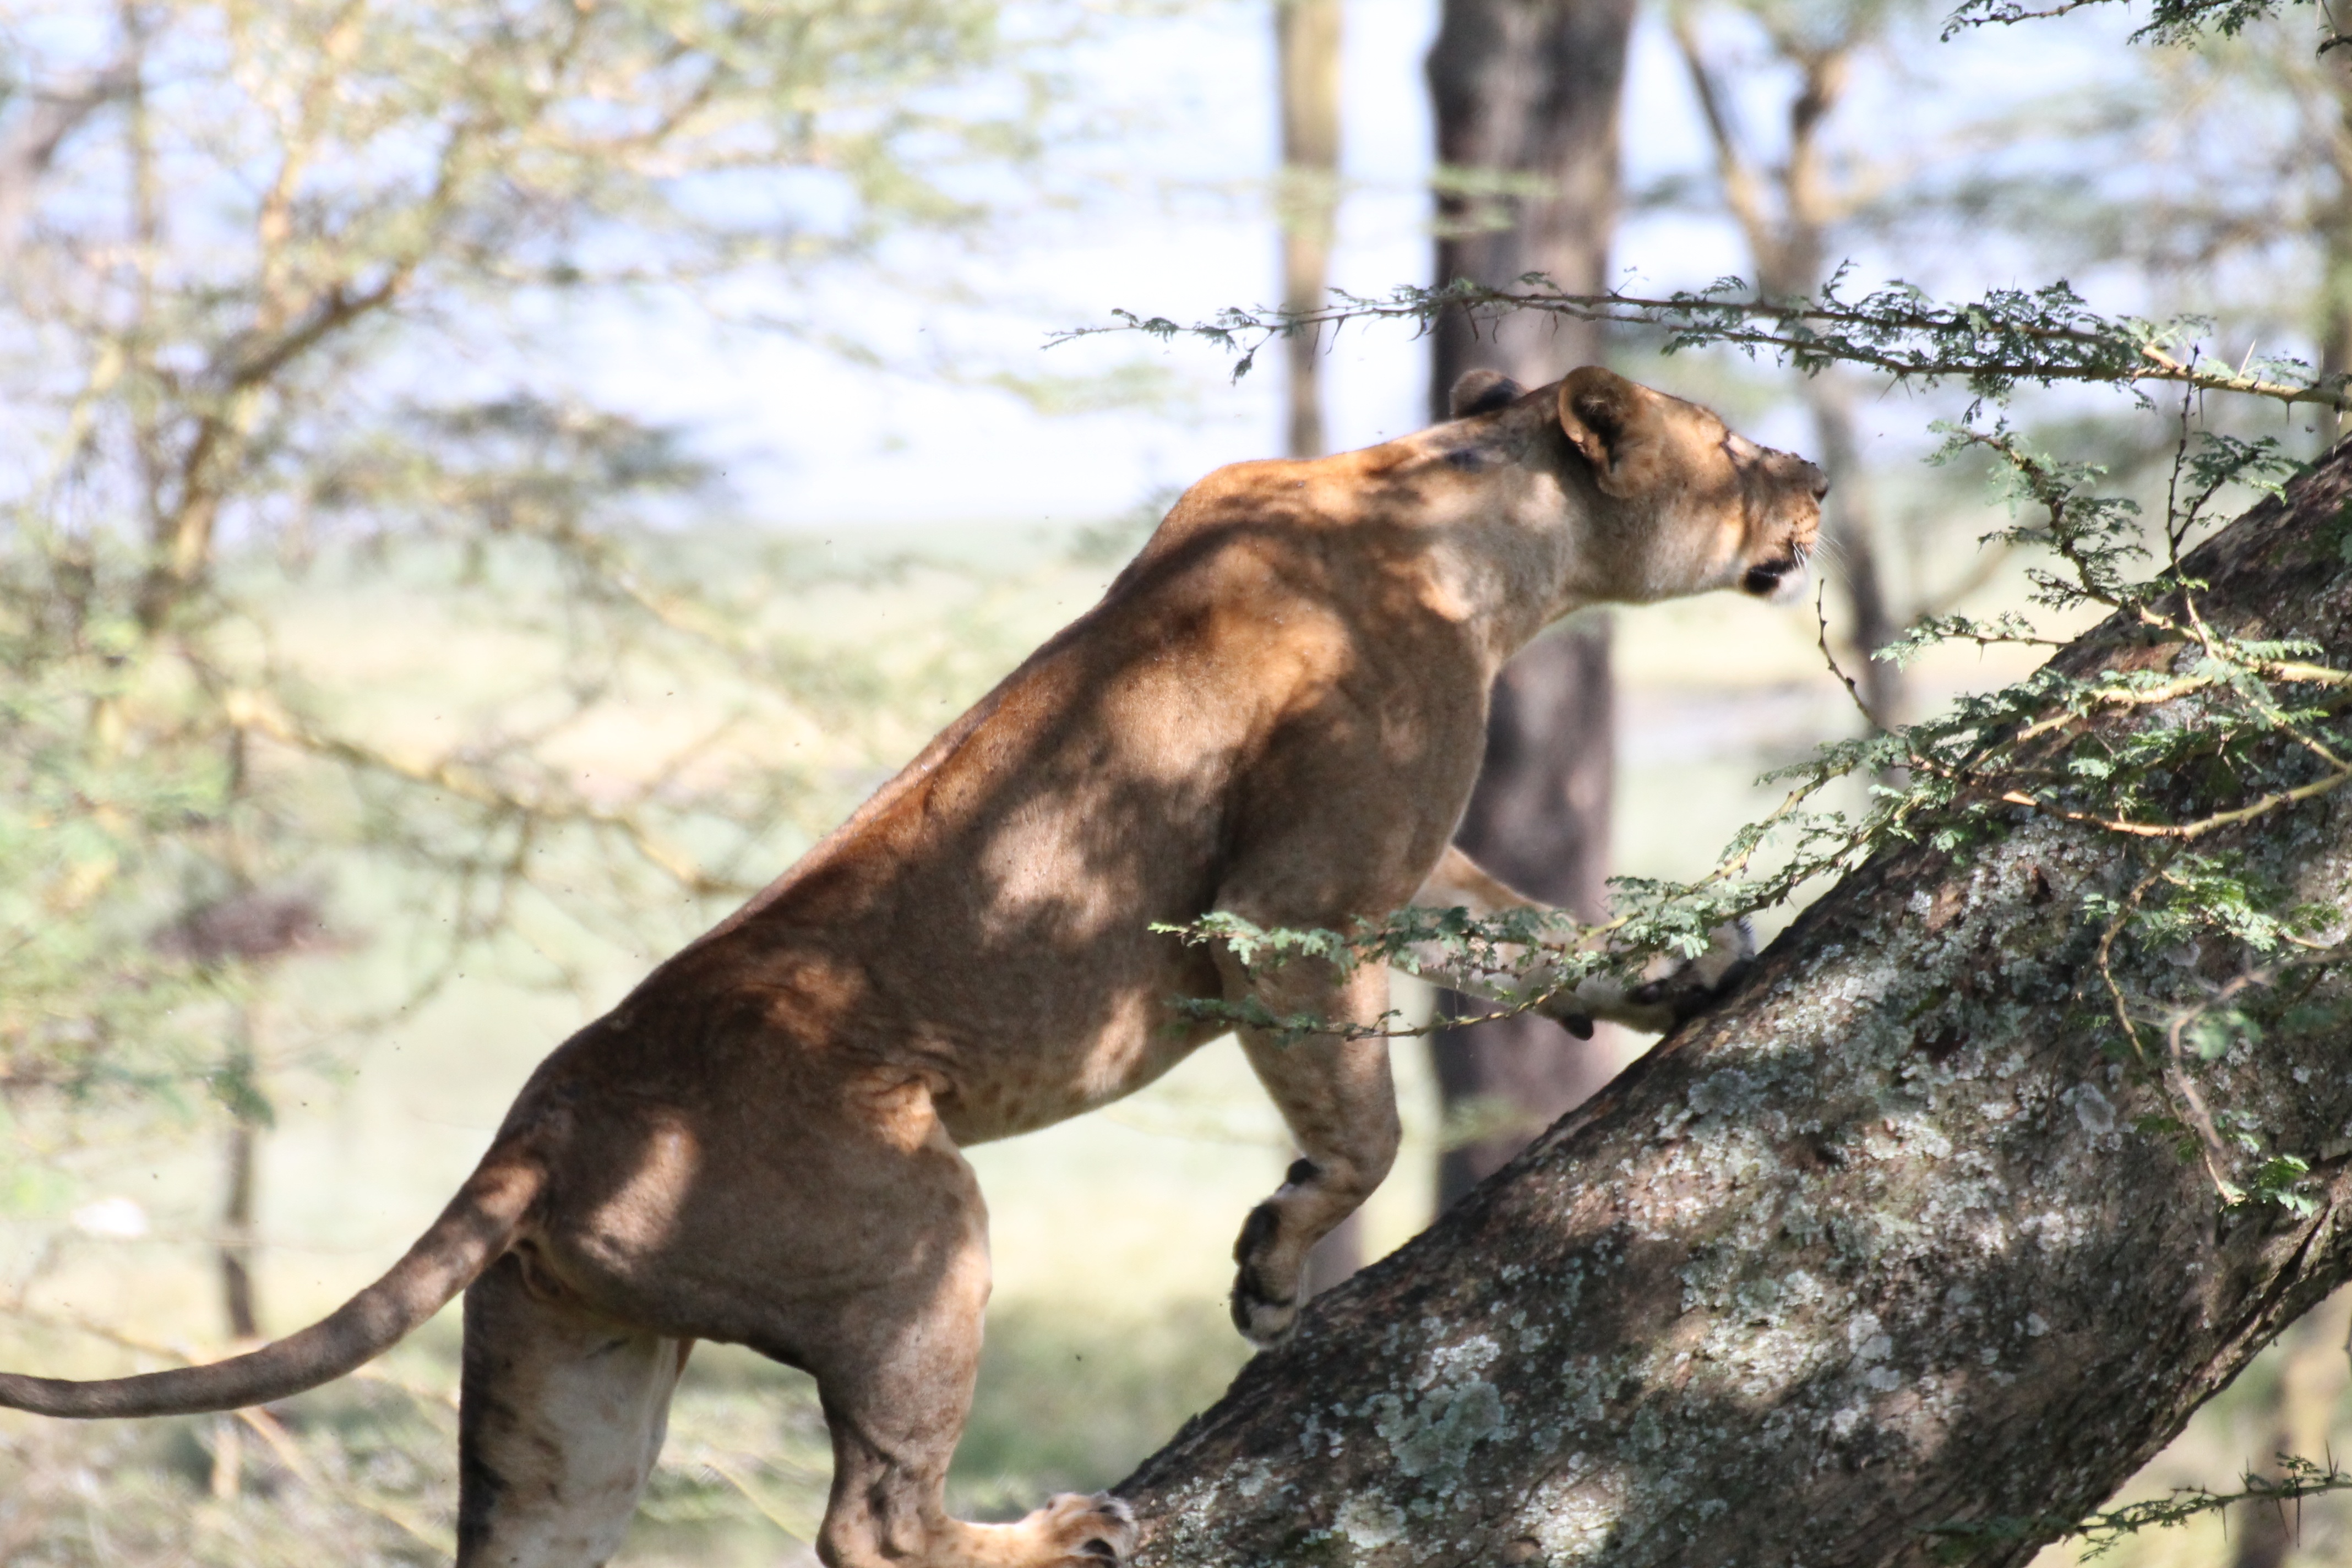
landscape, dog, wildlife, africa, mammal, fauna, animals, vertebrate, leon, leone, dog like mammal